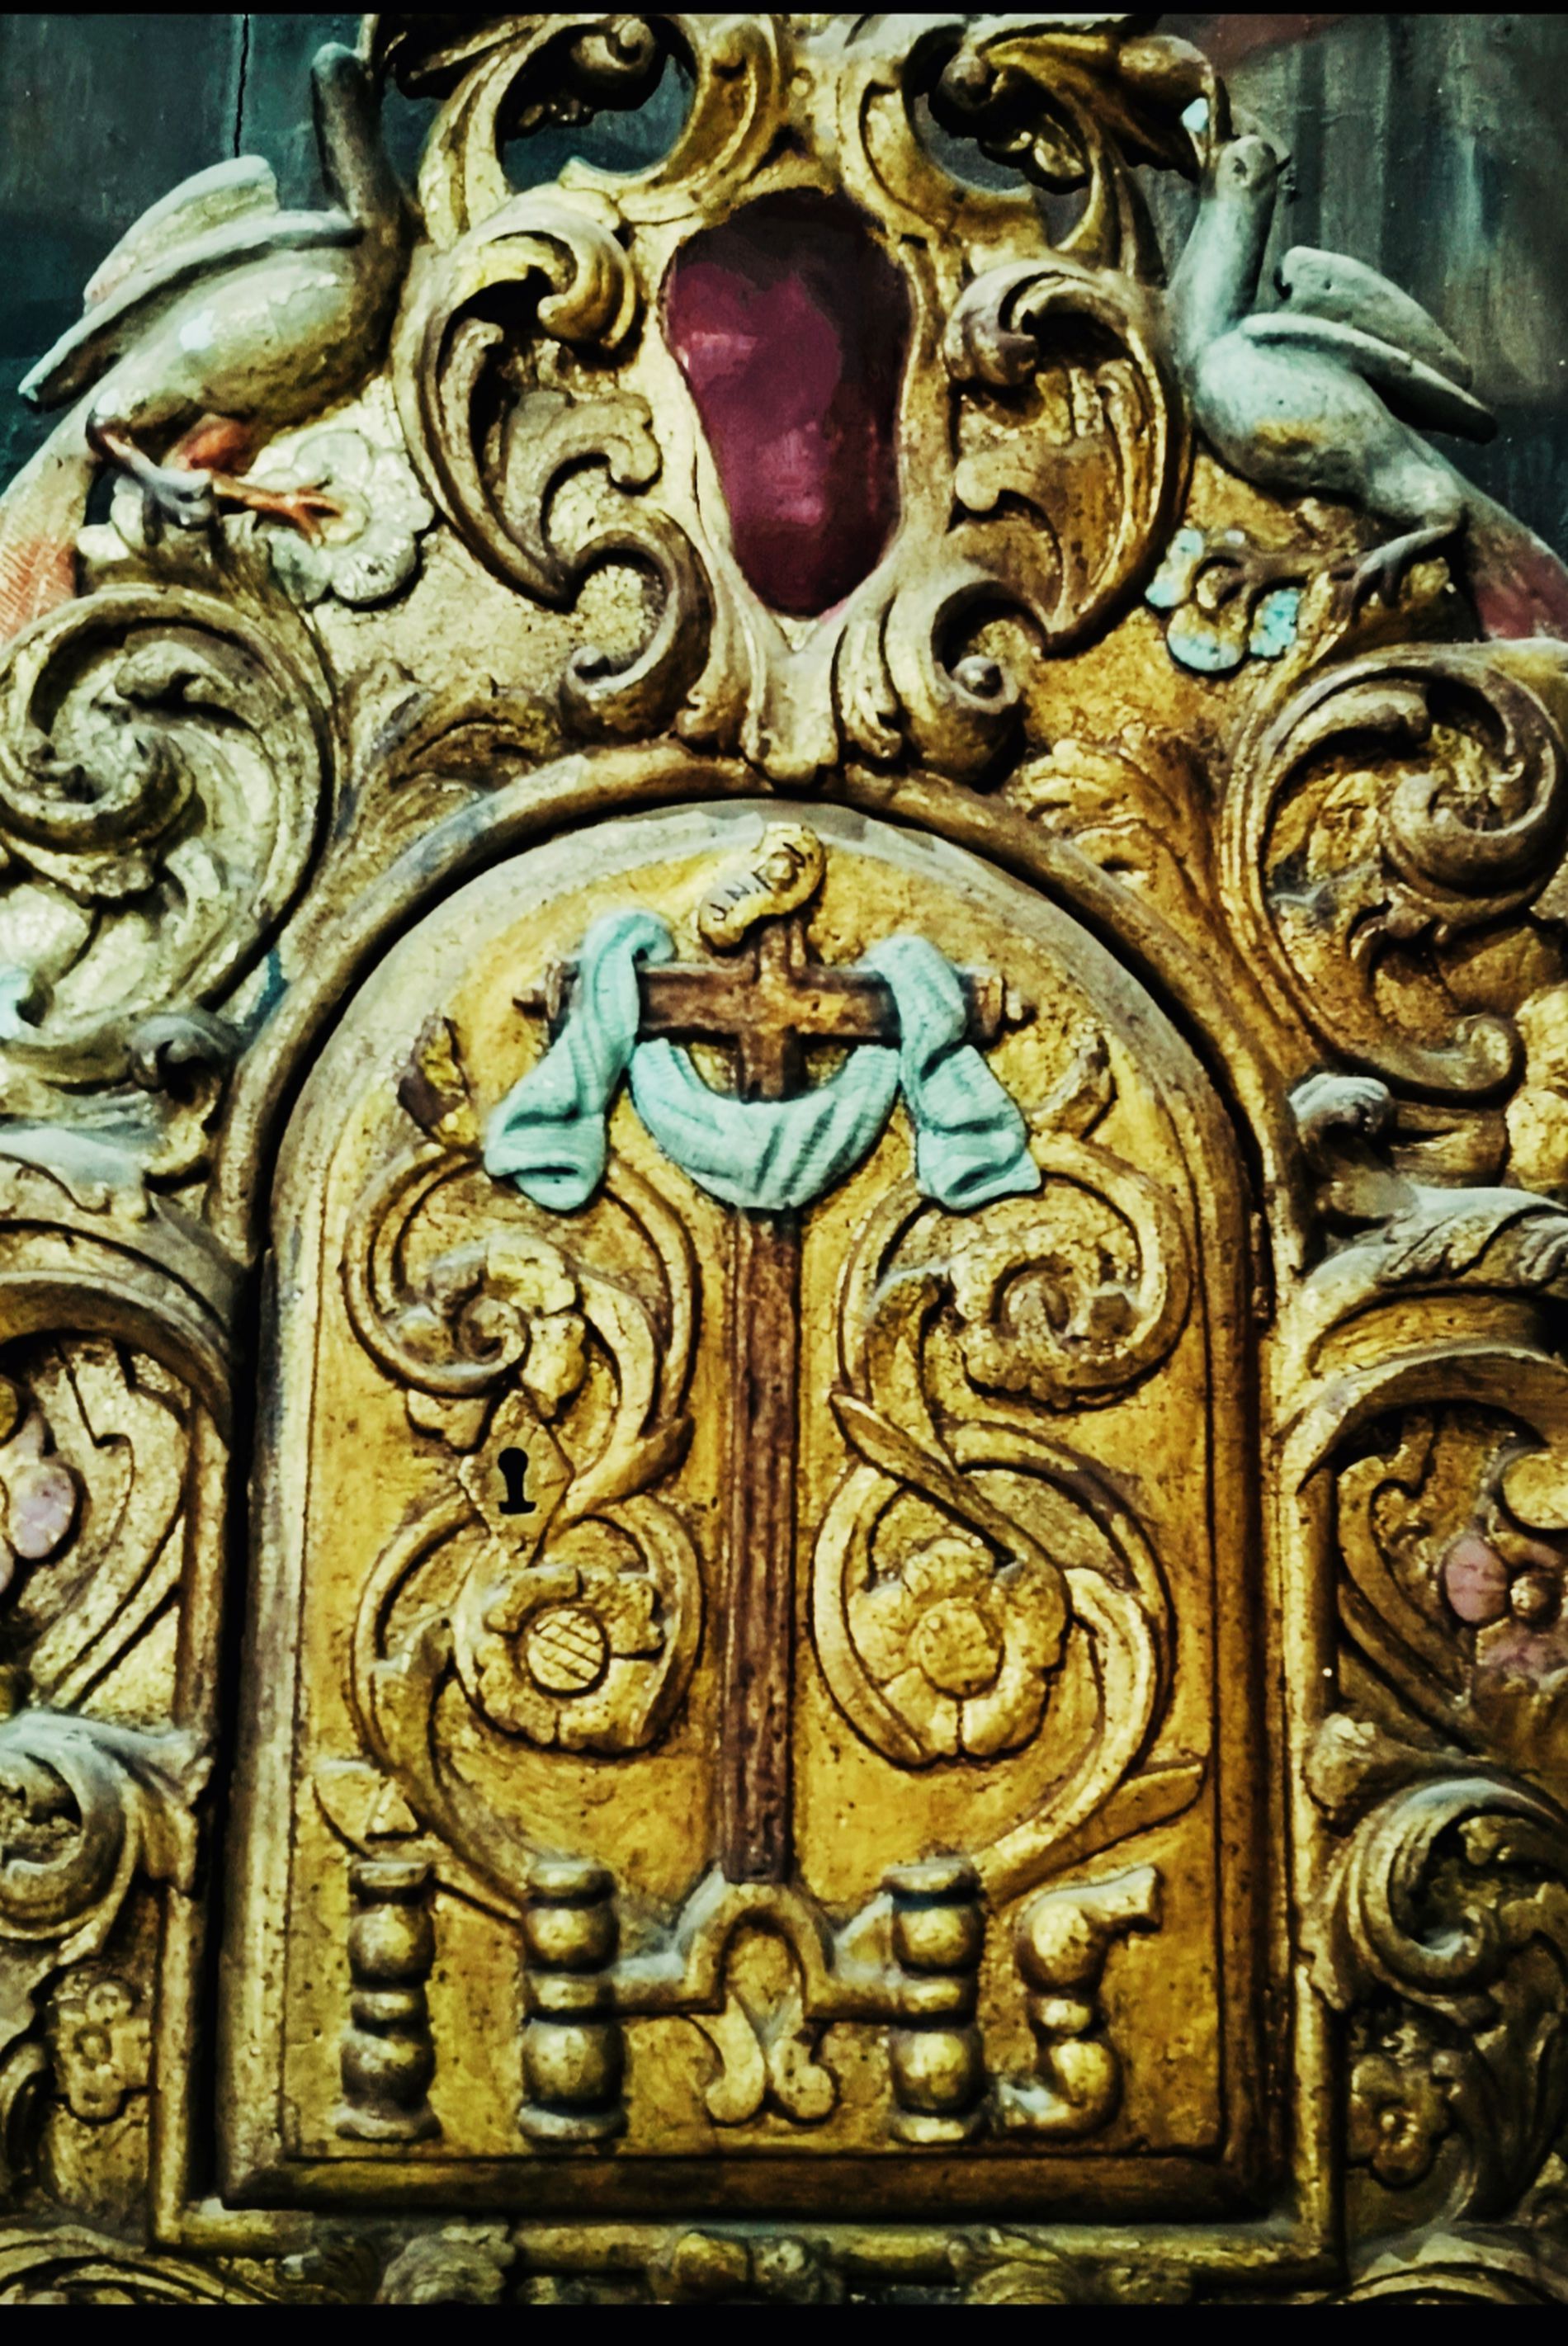
religious artifact
This image captures a  religious artifact ,maybe a decorative panel  or a chair in a  cathedral or church ,there's a cross at the center with a cloth around representing the christ , there are two birds at top of the artifact one on the right and one on the left representing the spiritual  peace , this piece is handmade using gold
A close-up shot , this photograph captures a religious artifact made of gold , this artifact maybe a chair or a panel, it's maybe taken in a  cathedral or church, the color palette here is gold representing the value of this artifact ,the mood is historical  dramatic , the atmosphere is religious as it's in a church or cathedral , the style is formal religious , lighting is warm enhancing the gold color .
Labels: Altar, Architecture, Building, Church, Prayer, Art, Archaeology, Animal, Bird, Person, Monastery, Face, Head, Painting, Cross, Symbol, Arch, religious artifact,, religious artifact